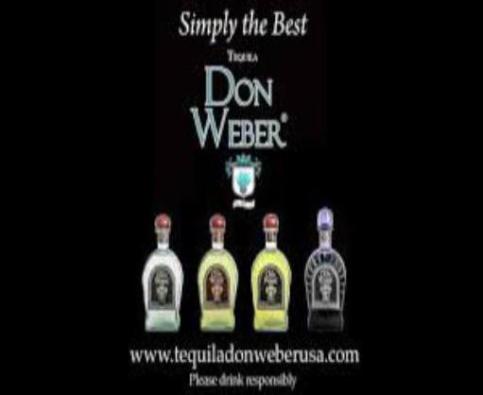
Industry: Food